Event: Nepal Earthquake
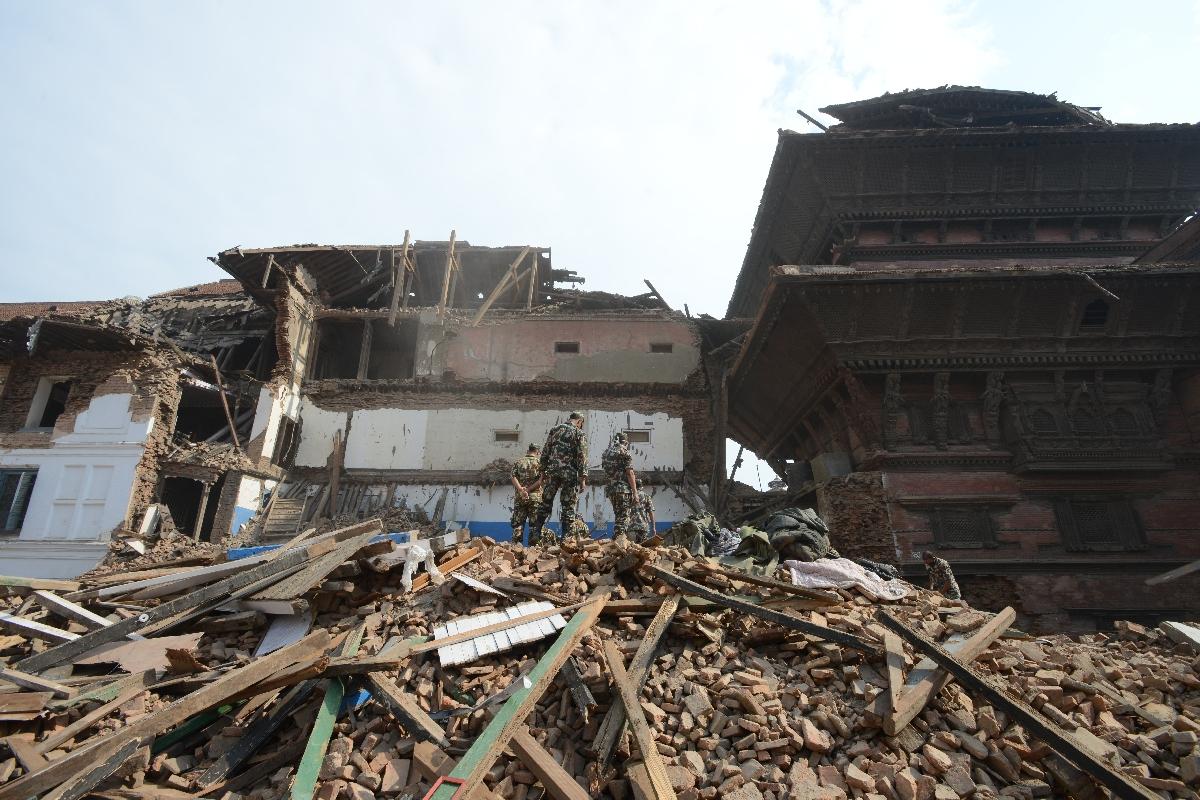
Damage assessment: damage